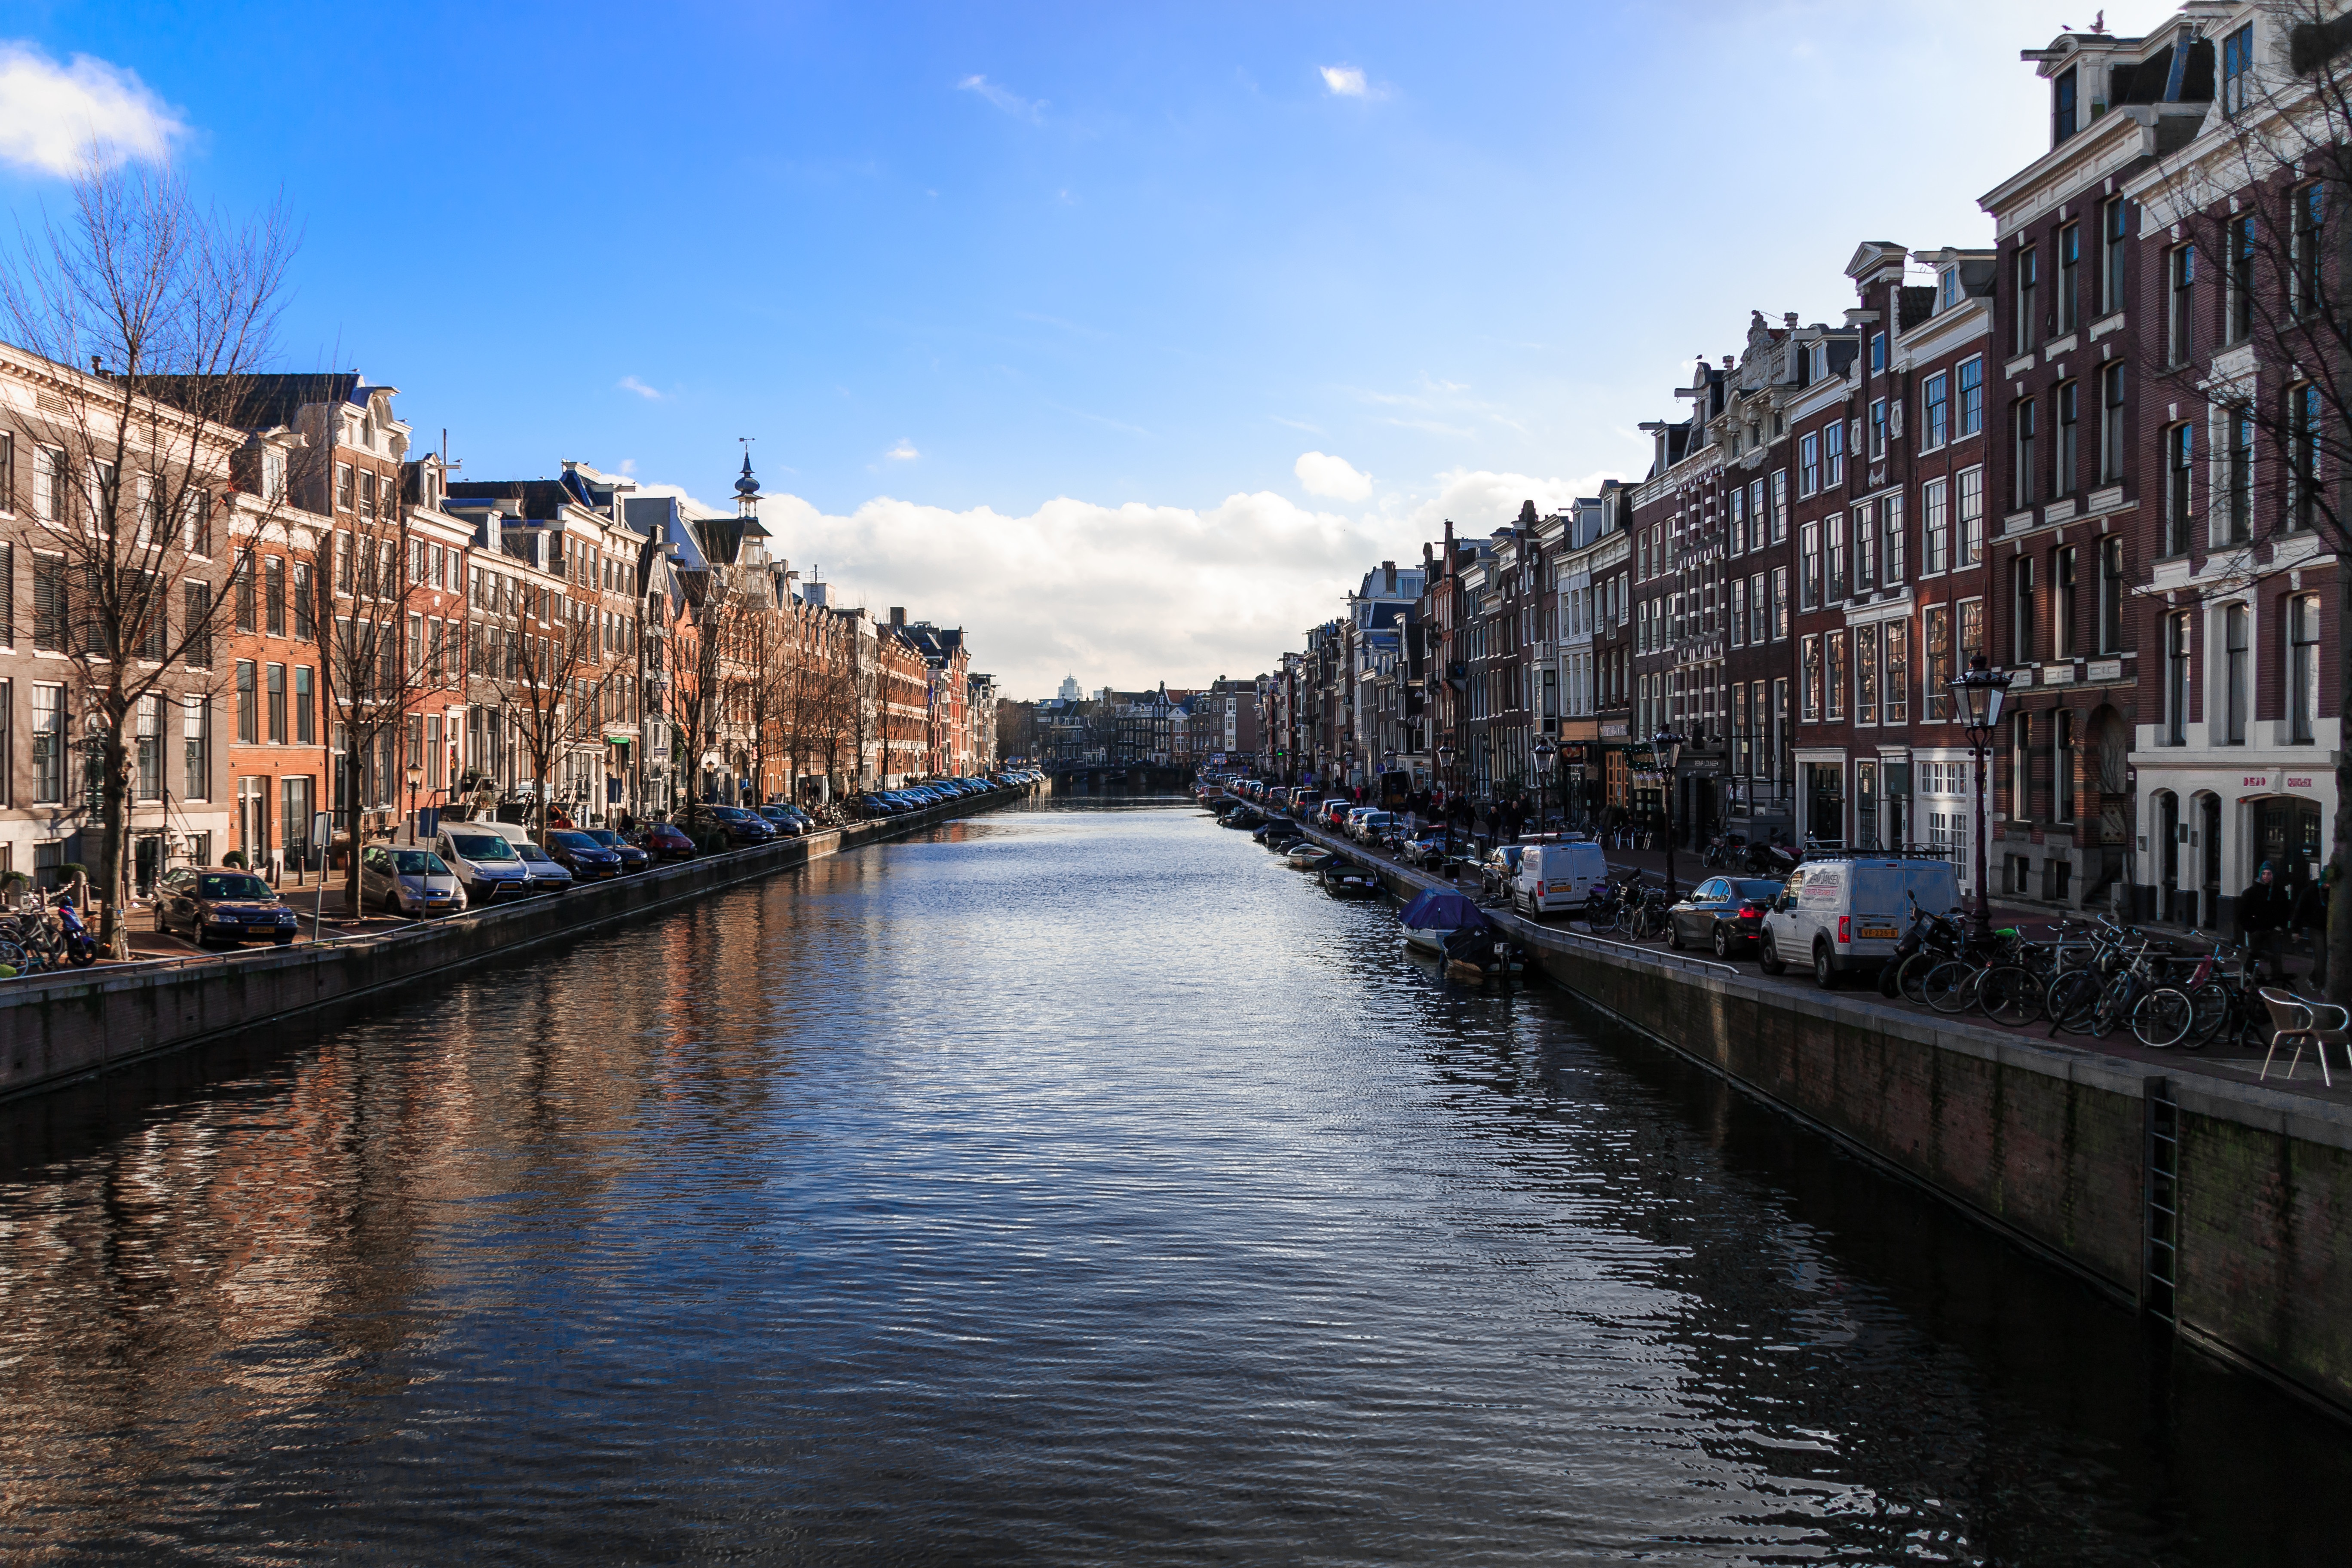
dock, town, river, canal, cityscape, evening, reflection, vehicle, harbor, waterway, body of water, amsterdam, netherlands, channel, landform, geographical feature